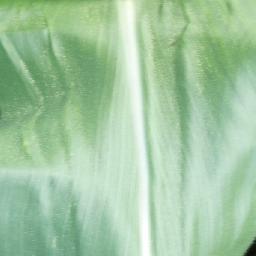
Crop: corn
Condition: (maize)_healthy